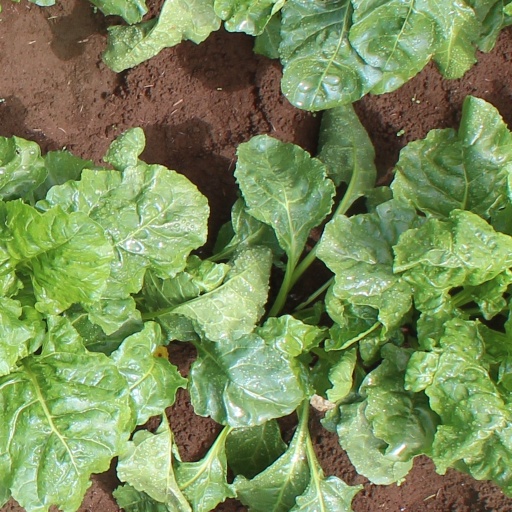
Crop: sugar beet